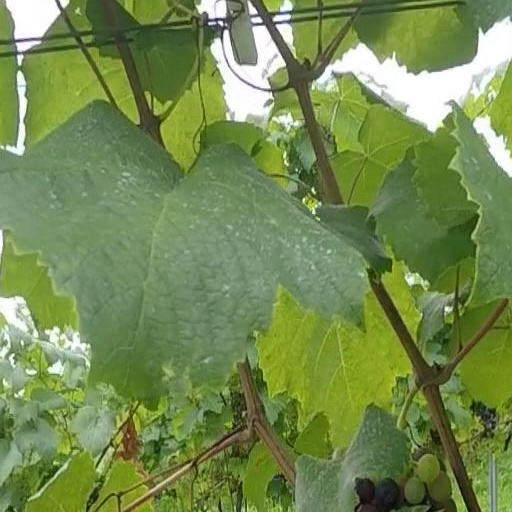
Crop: grape